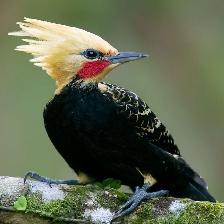
Species: BLONDE CRESTED WOODPECKER
Scientific name: CELEUS FLAVESCENS